Point Lobos

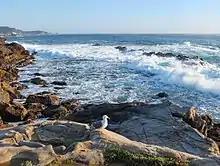
Western gull at S Shore Trail

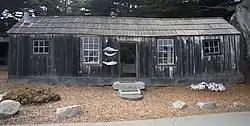
Whalers Cabin was built around 1850 as a fisherman's hut

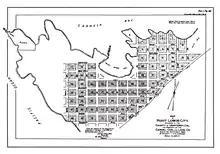
Plot map of planned Point Lobos City, September 1890

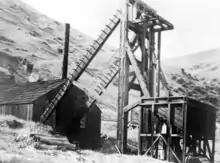
Headstock of the Carmelo Land and Coal Company mine in upper Malpaso Canyon, south of Carmel, California, in 1895

The original Point Lobos Ecological Reserve was created in 1973. It has become "one of the richest marine habitats in California." Divers may not take any fish or mollusks within the reserve. The Point Lobos marine protected areas provide shelter to a wide range of fish, invertebrates, birds, and marine mammals, from those that rely on the near-shore kelp forest to those that inhabit the deep waters of the Carmel Submarine Canyon.